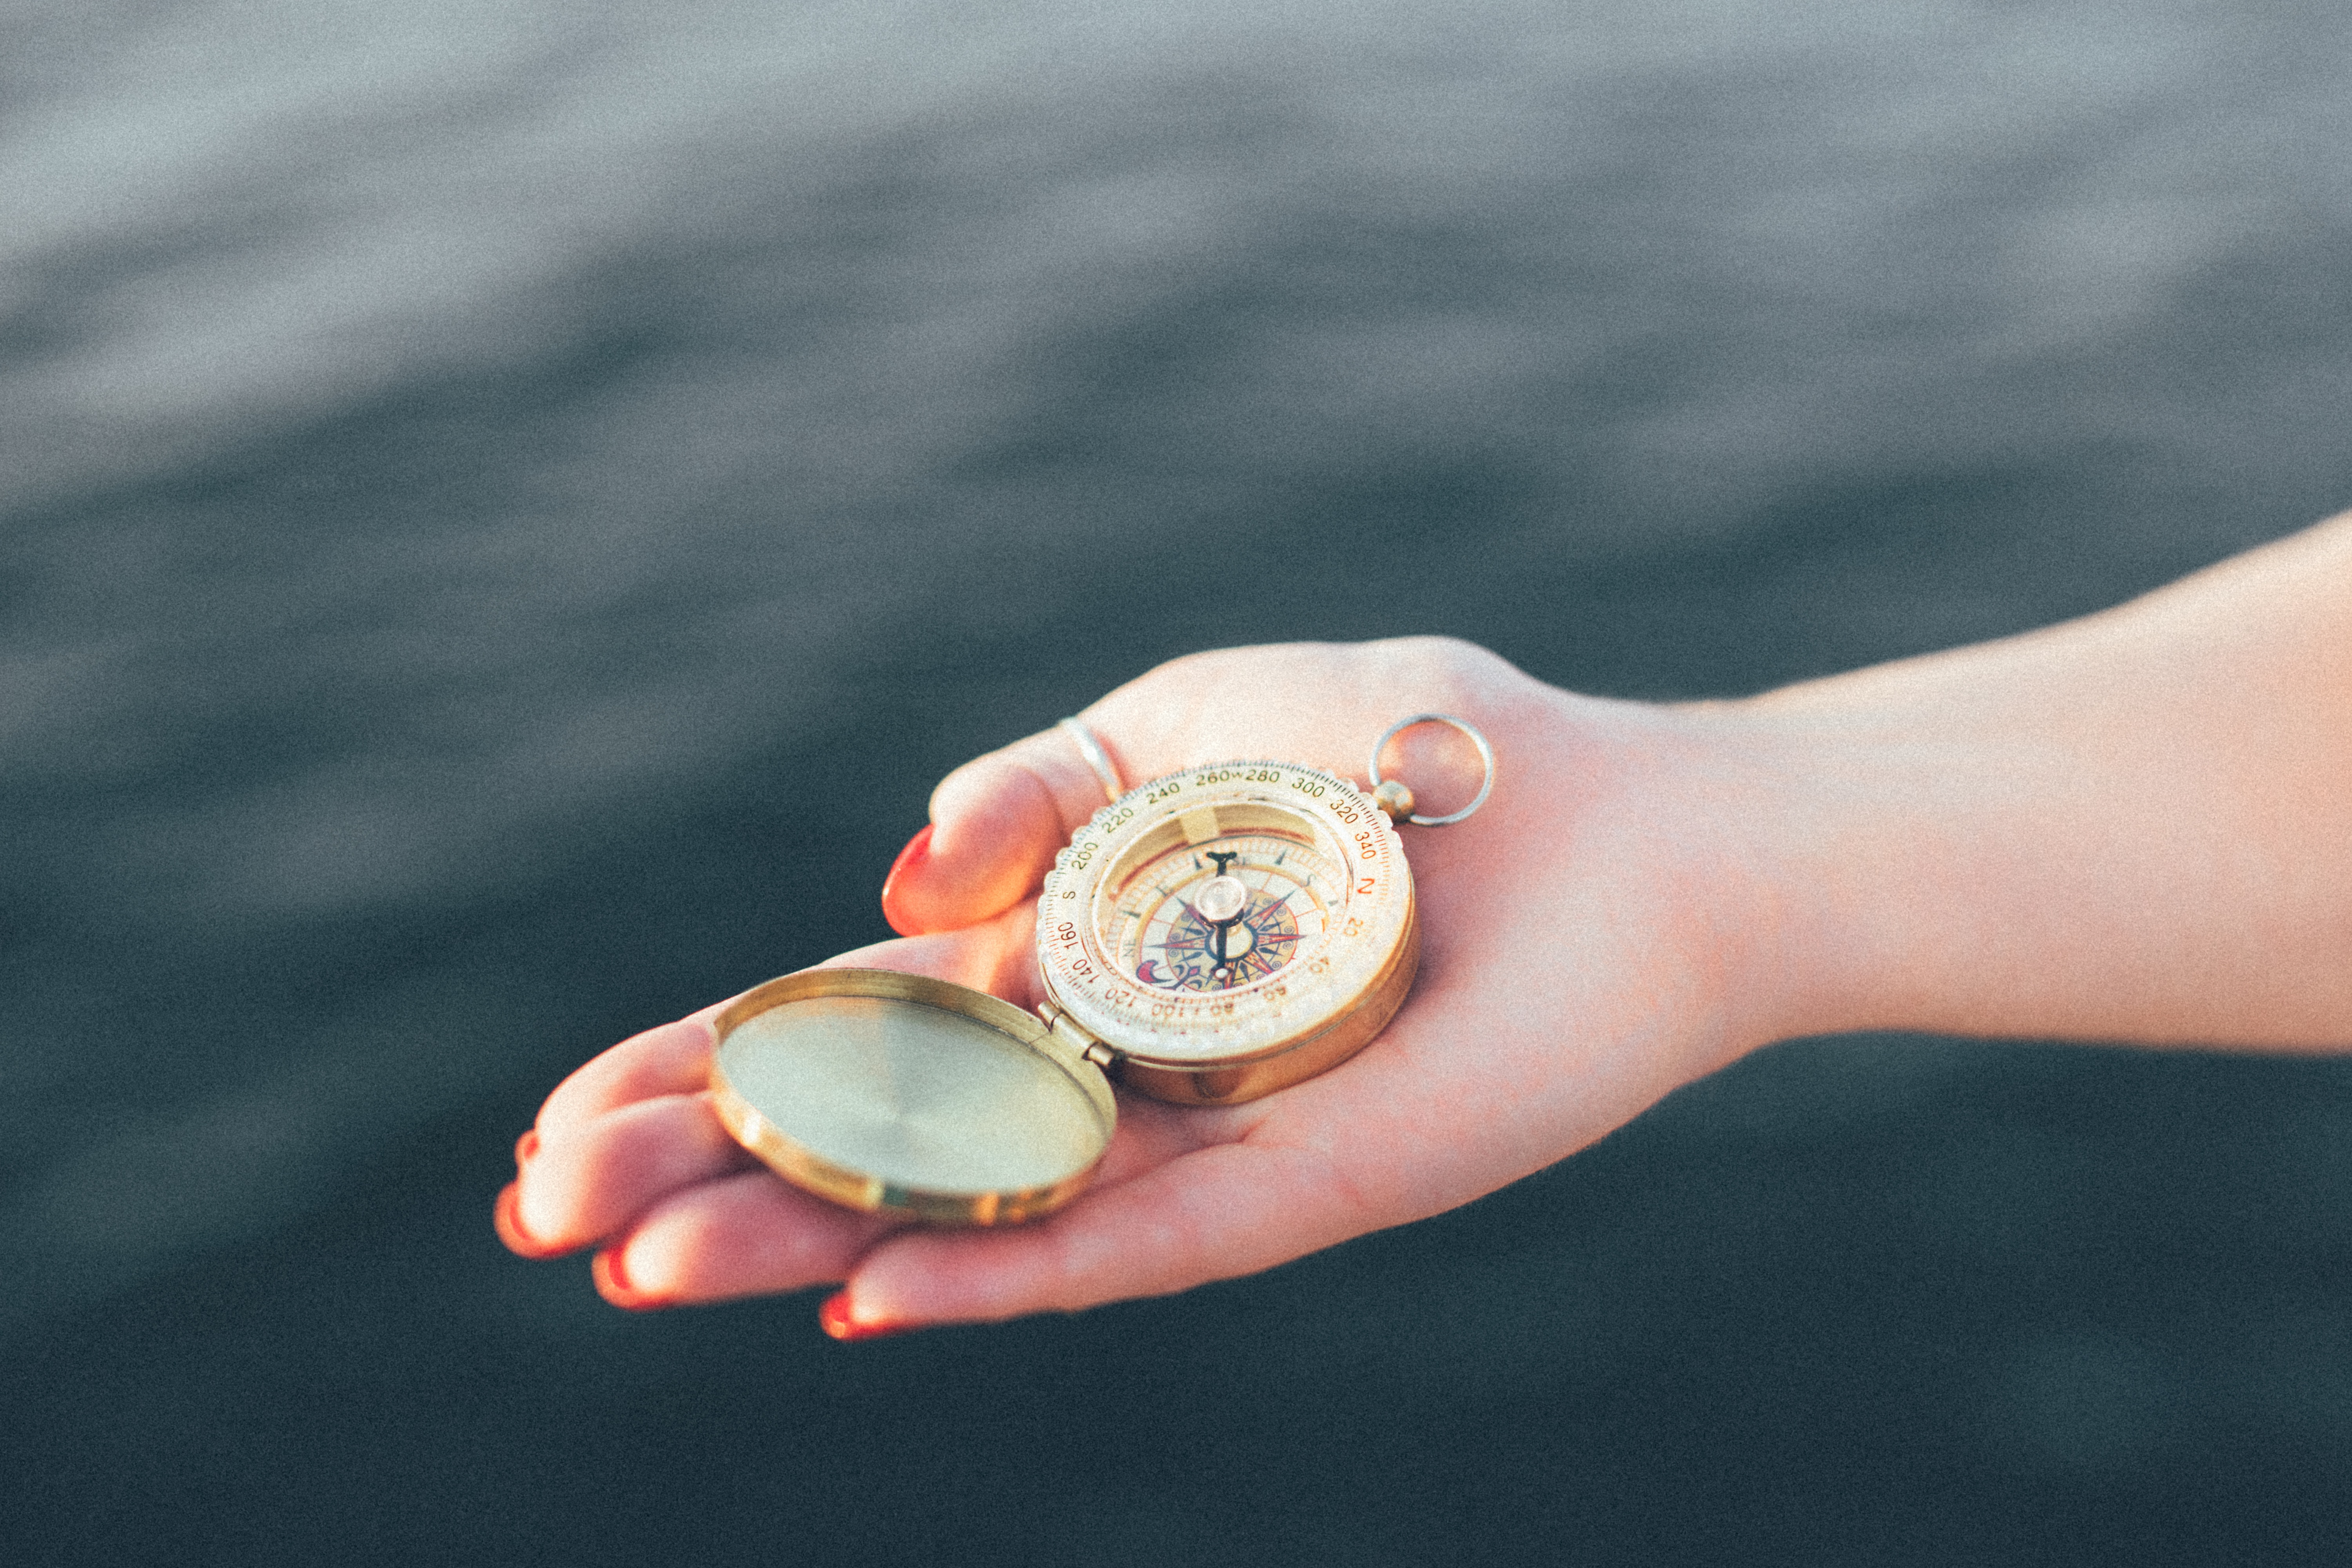
hand, water, ring, petal, finger, compass, ear, navigational instrument, close up, human body, jewellery, gold, organ, macro photography, fashion accessory